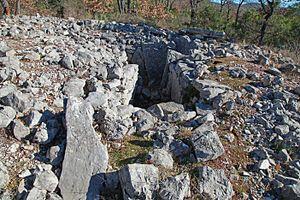
Saint-Cézaire-sur-Siagne - Dolmen de Mauvans sud
Saint-Cézaire-sur-Siagne est une commune française dans le département des Alpes-Maritimes en région Provence-Alpes-Côte d'Azur. Situé sur le rebord d'un plateau, dominant en à-pic les gorges de la Siagne, Saint-Cézaire-sur-Siagne est l'un des villages-belvédères typiques de la région. Célèbre notamment pour ses grottes qui se trouvent à 2 km du village, Saint-Cézaire-sur-Siagne, qui fut autrefois fortifié, conserve de pittoresques ruelles. Ses habitants sont appelés les Saint-Cézariens.